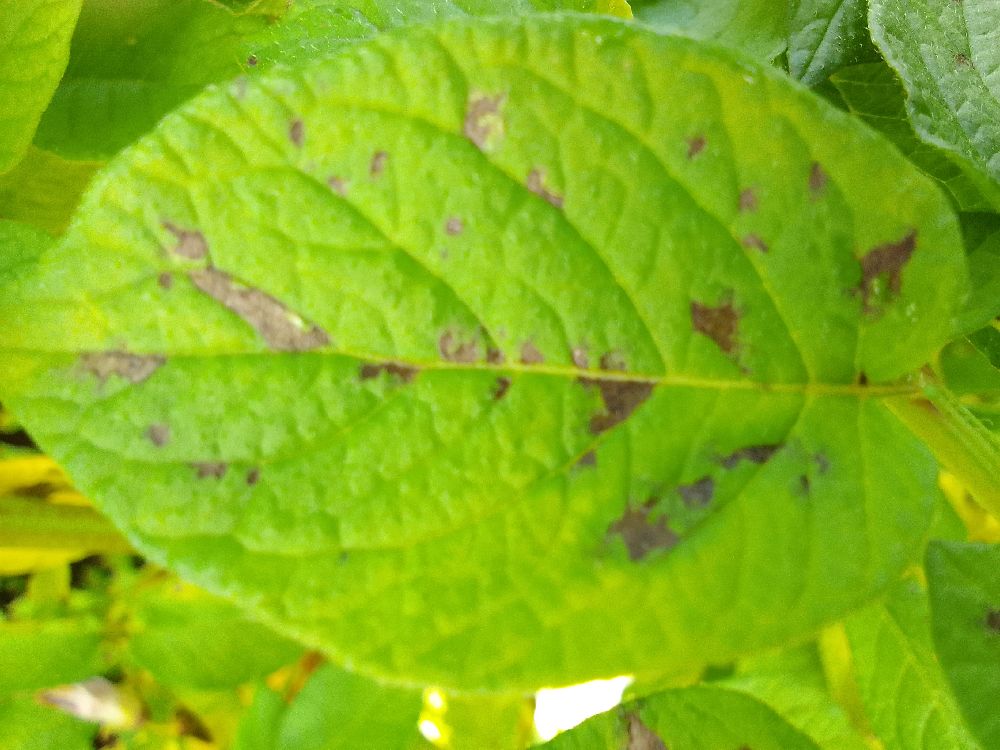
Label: Early blight